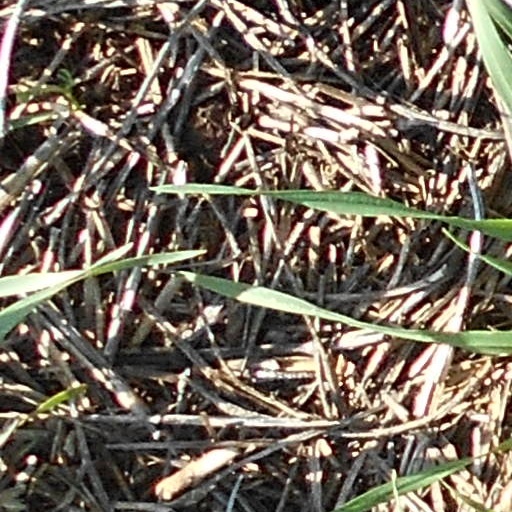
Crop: wheat